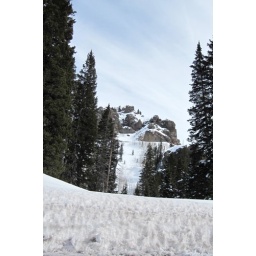
I am standing on the road trying to capture the rock outcropping in the foreground.